Buridan's ass

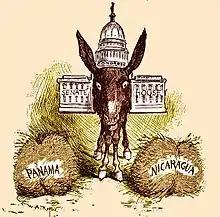
Political cartoon c. 1900, showing the United States Congress as Buridan's ass (in the two hay piles version), hesitating between a Panama route or a Nicaragua route for an Atlantic–Pacific canal.

Buridan's ass is an illustration of a paradox in philosophy in the conception of free will. It refers to a hypothetical situation wherein an ass (or donkey) that is equally hungry and thirsty is placed precisely midway between a stack of hay and a pail of water. Since the paradox assumes the ass will always go to whichever is closer, it dies of both hunger and thirst since it cannot make any rational decision between the hay and water. A common variant of the paradox substitutes the hay and water for two identical piles of hay; the ass, unable to choose between the two, dies of hunger.